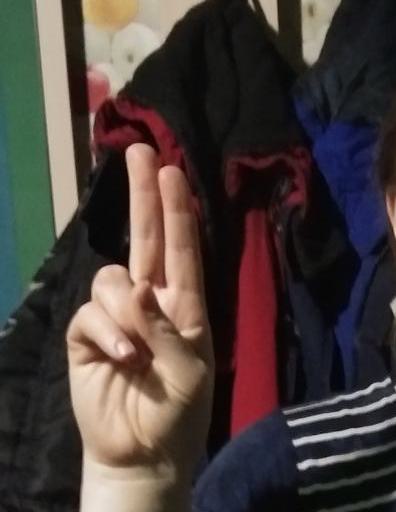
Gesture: two_up